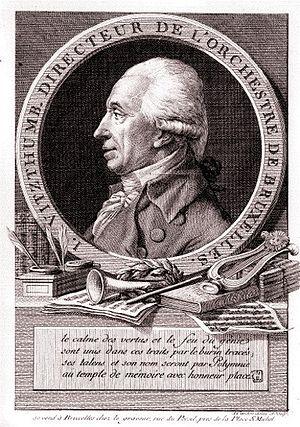
La franc-maçonnerie s'est établie à Bruxelles dès le XVIIIᵉ siècle où elle s'est rapidement répandue parmi les élites urbaines.
Antoine Alexandre Joseph Cardon dit Cardon le Vieux, est un peintre et graveur bruxellois. Il devint, au gré des changements de souveraineté et des régimes politiques, un artiste reconnu pour son talent.
Ignaz Vitzthumb est un musicien, compositeur et chef d'orchestre né à Baden le 14 septembre 1724 et mort à Bruxelles le 23 mars 1816.
Cet article traite de l'opéra néerlandais aux Pays-Bas méridionaux et en Flandre dans la période qui s'étend de 1678, l'année où le singspiel De triomfeerende min, du compositeur flamand Carolus Hacquart, est représenté à La Haye, jusqu'en 1948, l'année de la création de l'opéra homonyme d'August L. Baeyens, d'après le singspiel de Hacquart.
13 février : Incendie du Teatro San Carlo de Naples, il sera restauré et rouvert le 12 janvier 1817.